Henlow Common and Langford Meadows

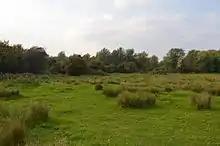
Langford Meadows

Henlow Common and Langford Meadows is a Local Nature Reserve on the west side of the River Ivel in Langford. It is owned and managed by Central Bedfordshire Council. Henlow Common is common land.